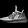
Label: Sneaker